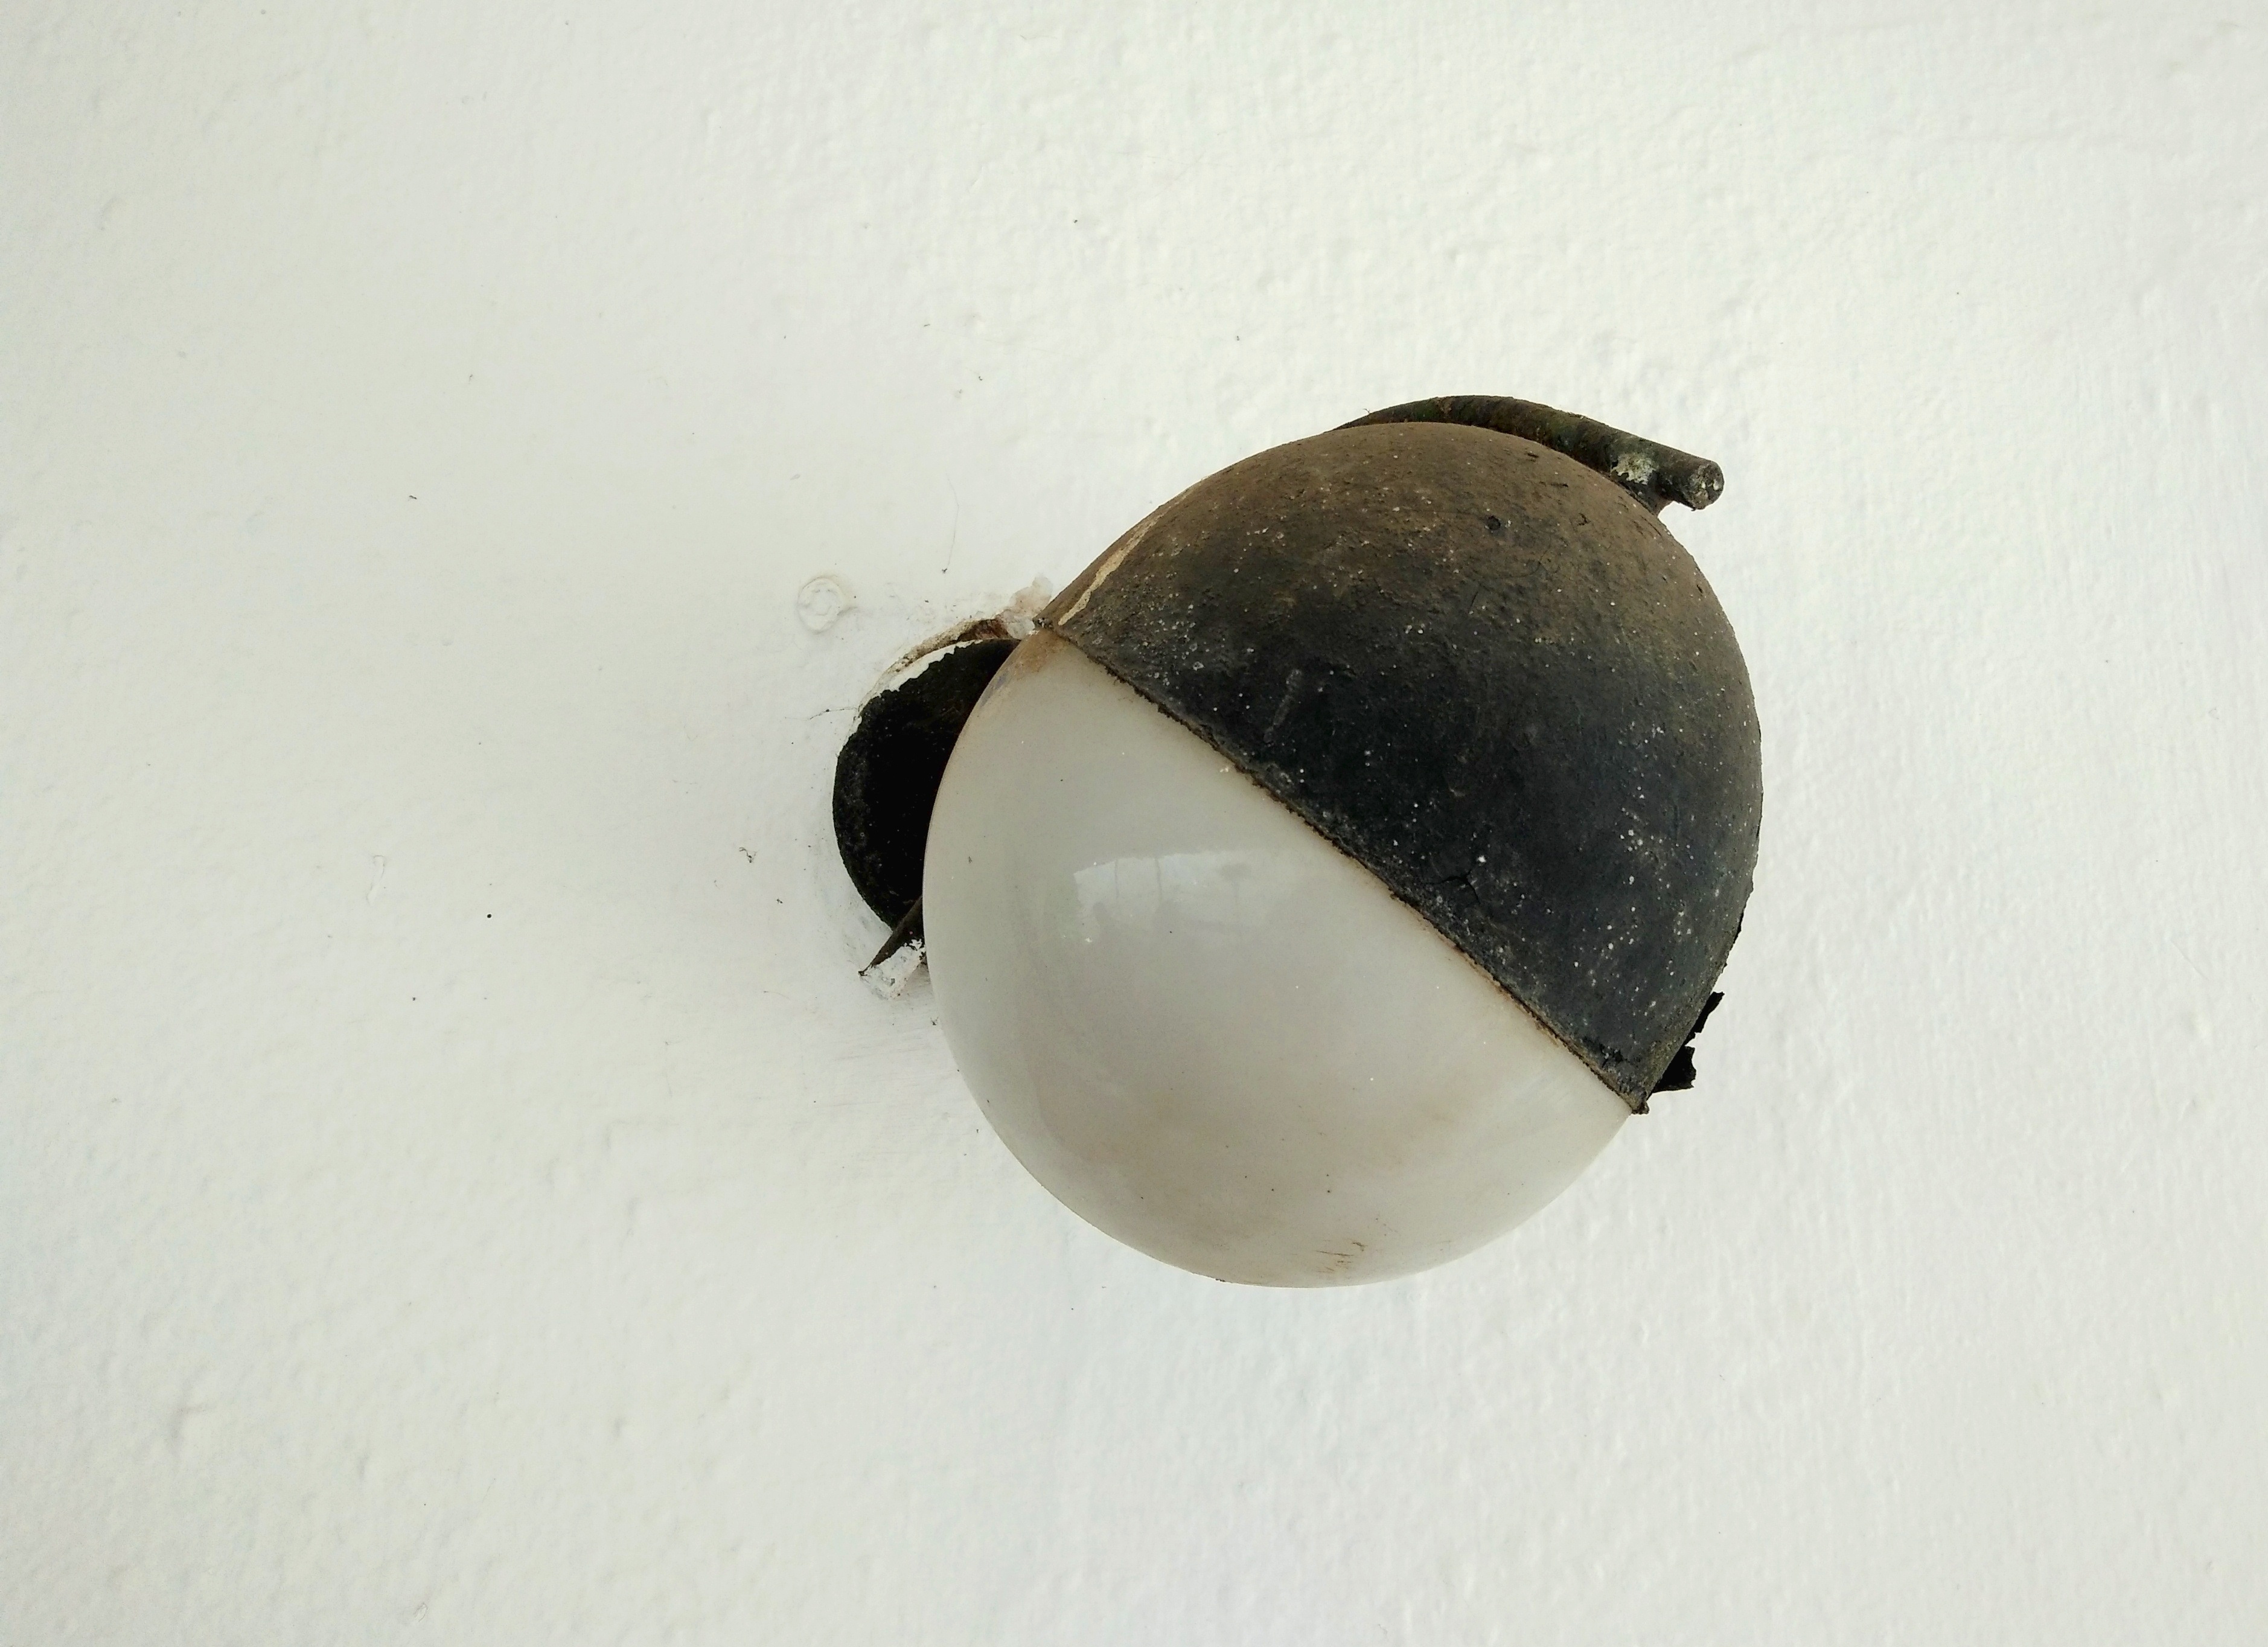
light, white, bulb, ceramic, black, lighting, egg, invertebrate, head, sphere, shape, minimalist exterior